Ottone

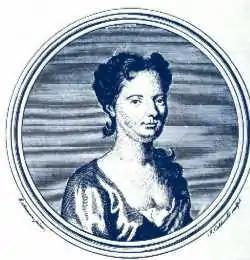
Francesca Cuzzoni, who created the role of Teofane

The opera is based on events from the lives of Adalbert of Italy and Otto II. The "Argument" to the opera provides the context of the events that precede the opera. It had been arranged that Ottone would marry Teofane, daughter of Romano, the Eastern Emperor. Basilio, Teofane's brother, had been driven into exile by a usurper. However, Basilio had become a pirate during his exile, and took on the name of Emireno.